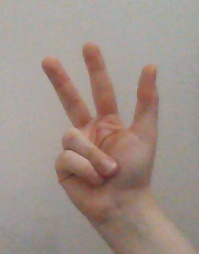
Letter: al